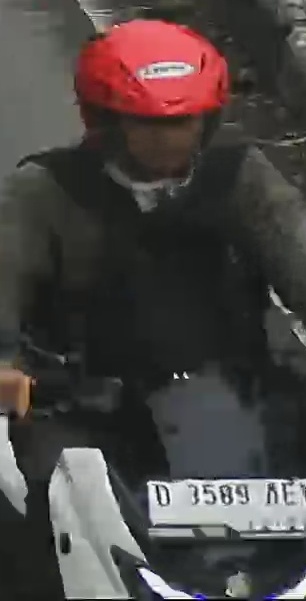
person-with-helmet: 1
person-without-helmet: 0